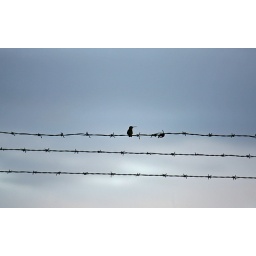
Parked my car at work and spotted this hummingbird sitting on the barbed wire very early in the morning.